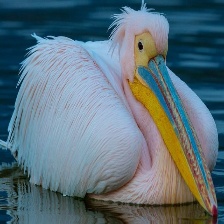
Species: DALMATIAN PELICAN
Scientific name: PELECANUS CRISPUS